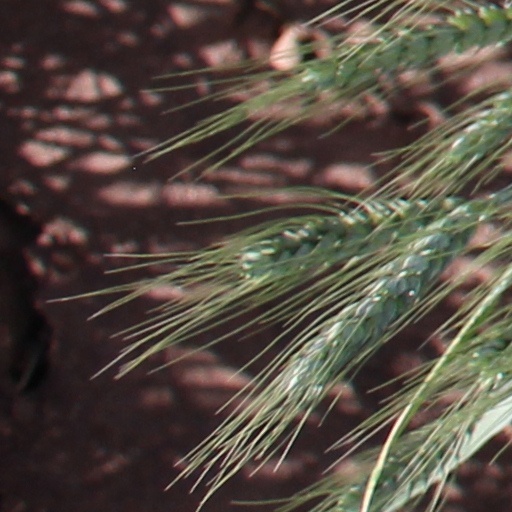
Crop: wheat